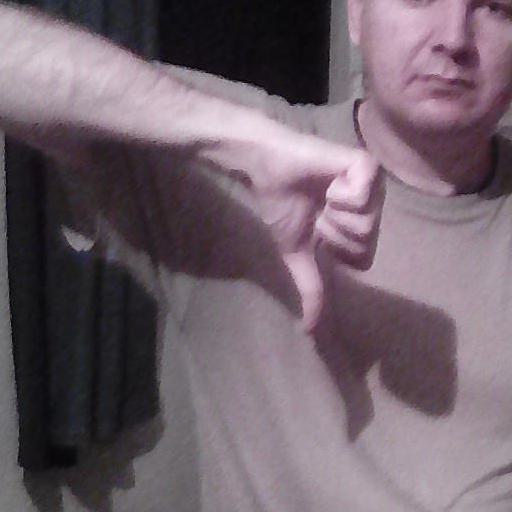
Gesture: dislike